Iodotyrosine deiodinase

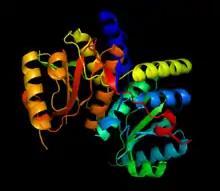
Structure of human iodotyrosine deiodinase generated from PDB entry 4TTB.

The gene encoding this enzyme has been recently identified. The sequence of amino acids of iodotyrosine deiodinase is highly conserved among mammals and contains three domains. Iodotyrosine deiodinase is a membrane protein, with the N-terminus functioning as a membrane anchor. It forms a dimer that is domain-swapped. Initially, iodotyrosine deiodinase was thought to contain only one flavin mononucleotide (FMN) in each dimer, but now iodotyrosine deiodinase is believed to have two FMN molecules for each homodimer. The enzyme has a characteristic α-β fold that all proteins from the NADH oxidase/flavin reductase superfamily have as well. Within the dimer interface, there are two equivalent active sites, each made from residues from both subunits. Thus, subunit association must be required for FMN binding and catalysis. Substrate binding causes a conformational change in the enzyme in order to close the active site, protecting the substrate and flavin from the solvent.